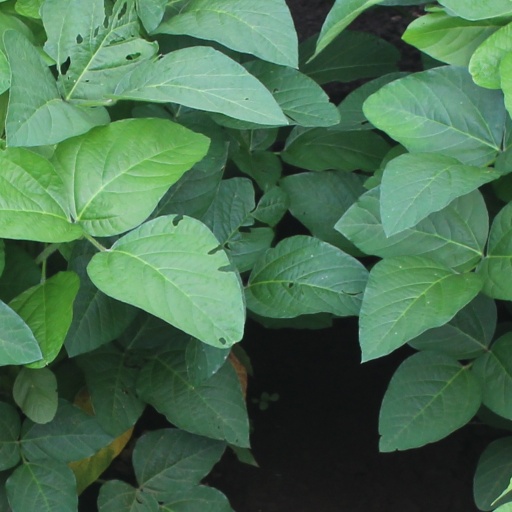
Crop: soybean